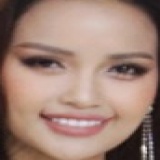
hoa hậu Nguyễn Thị Ánh Ngọc